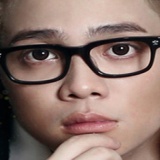
ca sĩ Bùi Anh Tuấn